Mecklenburgh Square

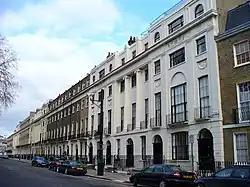

Mecklenburgh Square is a Grade II listed square in Bloomsbury, London. The square and its garden were part of the Foundling Estate, a residential development of 1792–1825 on fields surrounding and owned by the Foundling Hospital. The square was named in honour of King George III's queen, Charlotte of Mecklenburg-Strelitz. It was begun in 1804, but was not completed until 1825.